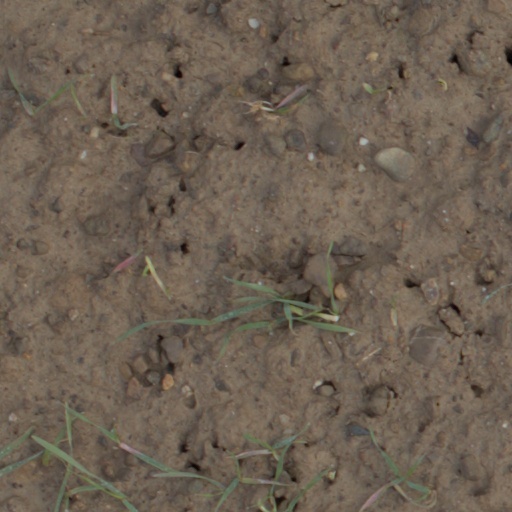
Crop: wheat